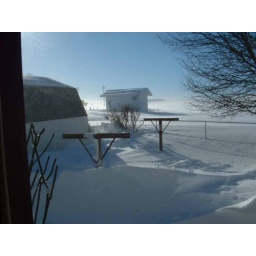
Looking SE...our little storage barn and the water system pump house in the distance